Appalachian Spring

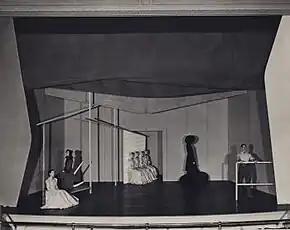
A stage. People sit under the outline of a house on the left; a figure in a black cloak stands atop a stump

Shortly before the premiere, Graham decided upon the title "Appalachian Spring". It was taken from the cycle of poems "The Bridge" by Hart Crane, an American poet also seeking to create unique American art; one of the poems, titled "Powhatan's Daughter", contained the line "O Appalachian Spring!" Crane's work was a great inspiration to Graham while she wrote the various scripts.